John Rittmeister

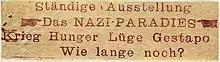
Surviving example of the small adhesive leaflets

Rittmeister hosted a small ideological, humanist and political discussion group that included his wife's friends like the mechanic Fritz Thiel, the student Ursula Goetze and a soldier Friedrich Rehmer after he moved to Germany. It was through his wife, Eva Knieper who attended the "Heil'schen Abendschule" Abendgymnasium ("Berliner Städtische Abendgymnasium für Erwachsene") (BAG) at Berlin W 50, Augsburger Straße 60 in Schöneberg that their meetings eventually intersected with people who were members of the anti-fascist resistance group that was led by Harro Schulze-Boysen in Christmas 1941. Rittmeister did not share the activist politics of the people around Schulze-Boysen, nor did he confess knowledge of the hard espionage activities that the group had undertaken in 1941 and 1942. However, Rittmeister did take part in the resistance activities of the group, becoming involved in leafleting. Rittmeister had a longing for a "new humanism", so resistance was seen by him as a path that led away from the what he saw as the crass and heartless culture of the west.